Nencatacoa

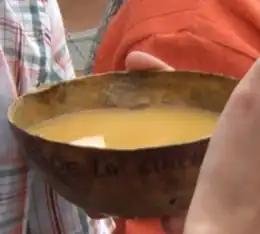
"Chicha"; alcoholic drink from fermented maize, main ingredient of the festivities around Nencatacoa

Nencatacoa was also the protector of artists and painters who realized their beautiful creations on the cloths, the ceramics, gold metallurgy, sculptures and petroglyphs with different anthropomorphic, zoomorphic and ideogramatic figures.